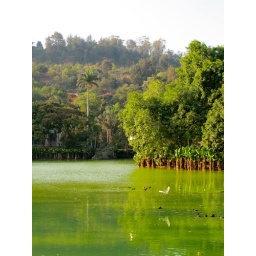
bird lake at the zoo in Antananarivo